Battle of Gwalior (1754)

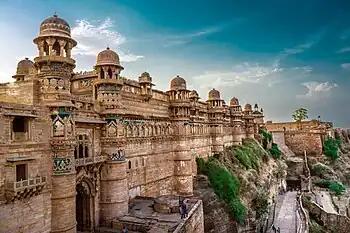

The Battle of Gwalior took place between Marathas and Kingdom of Gohad between 1754 and 1755. Marathas ultimately defeated the Jat Ruler.